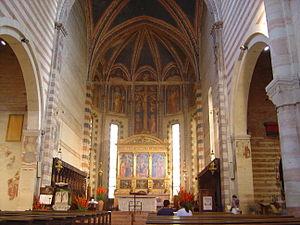
basilique Saint Zéno, Vérone, Italie